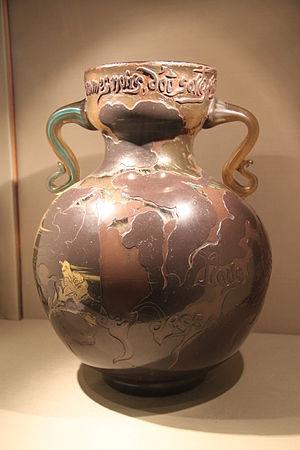
Vase Hommes noirs, 1900, par Émile Gallé (1846-1904) Et Victor Prouvé (1858-1943) Signature en creux Gallé et V.Prouvé Inscription en relief sur la pièce
Émile Gallé né à Nancy le 4 mai 1846 et mort dans la même ville le 23 septembre 1904 est un industriel, maître verrier, ébéniste et céramiste français.